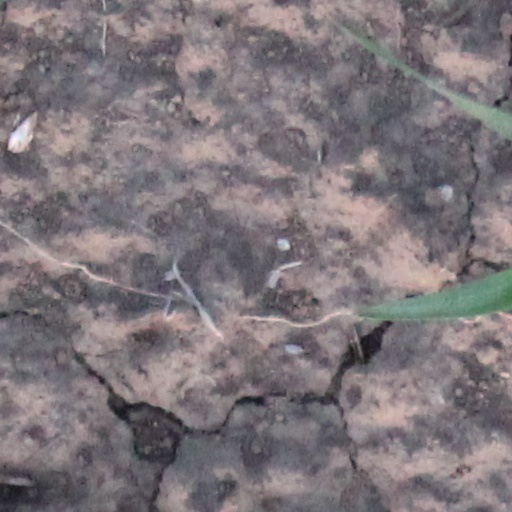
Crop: wheat